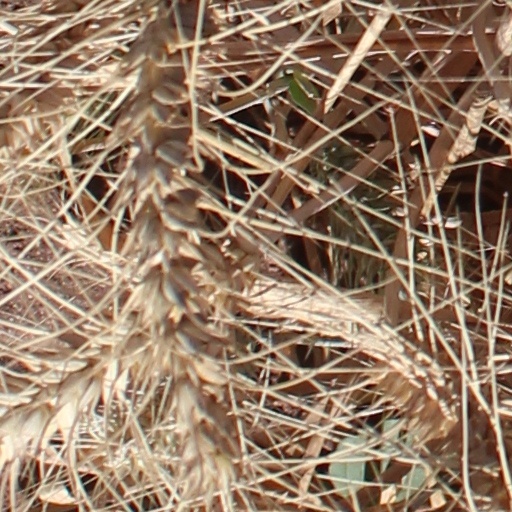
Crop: wheat